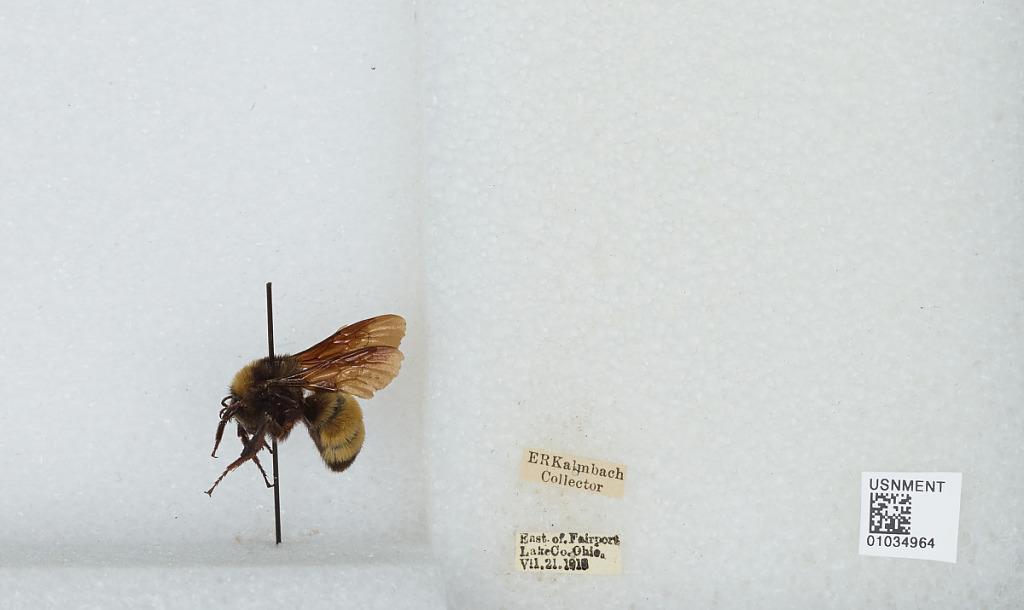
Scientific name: Bombus (Fervidobombus) pensylvanicus pensylvanicus (De Geer)
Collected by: E. Kalmbach
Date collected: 1918-7-21
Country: United States
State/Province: Ohio
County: Lake
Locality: East of Fairport
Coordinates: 41.7575, -81.2419